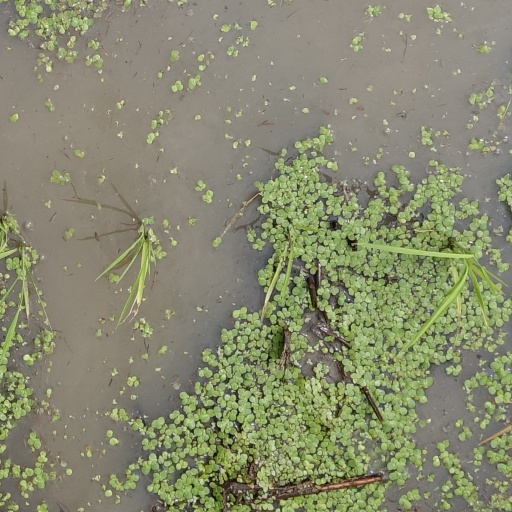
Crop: rice